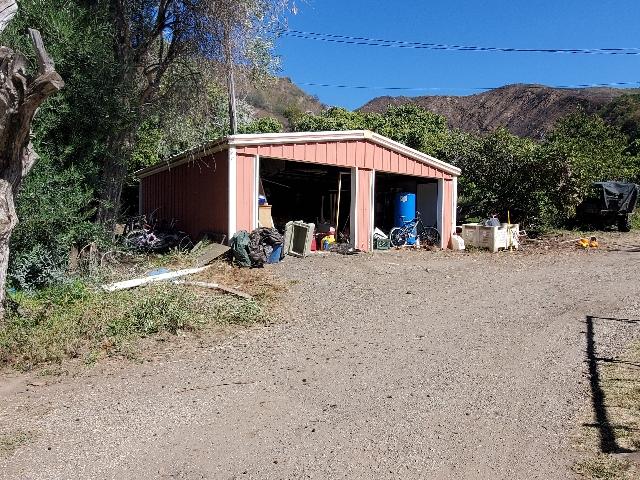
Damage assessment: no_damage